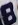
Number: 8